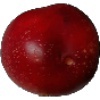
Label: nectarine